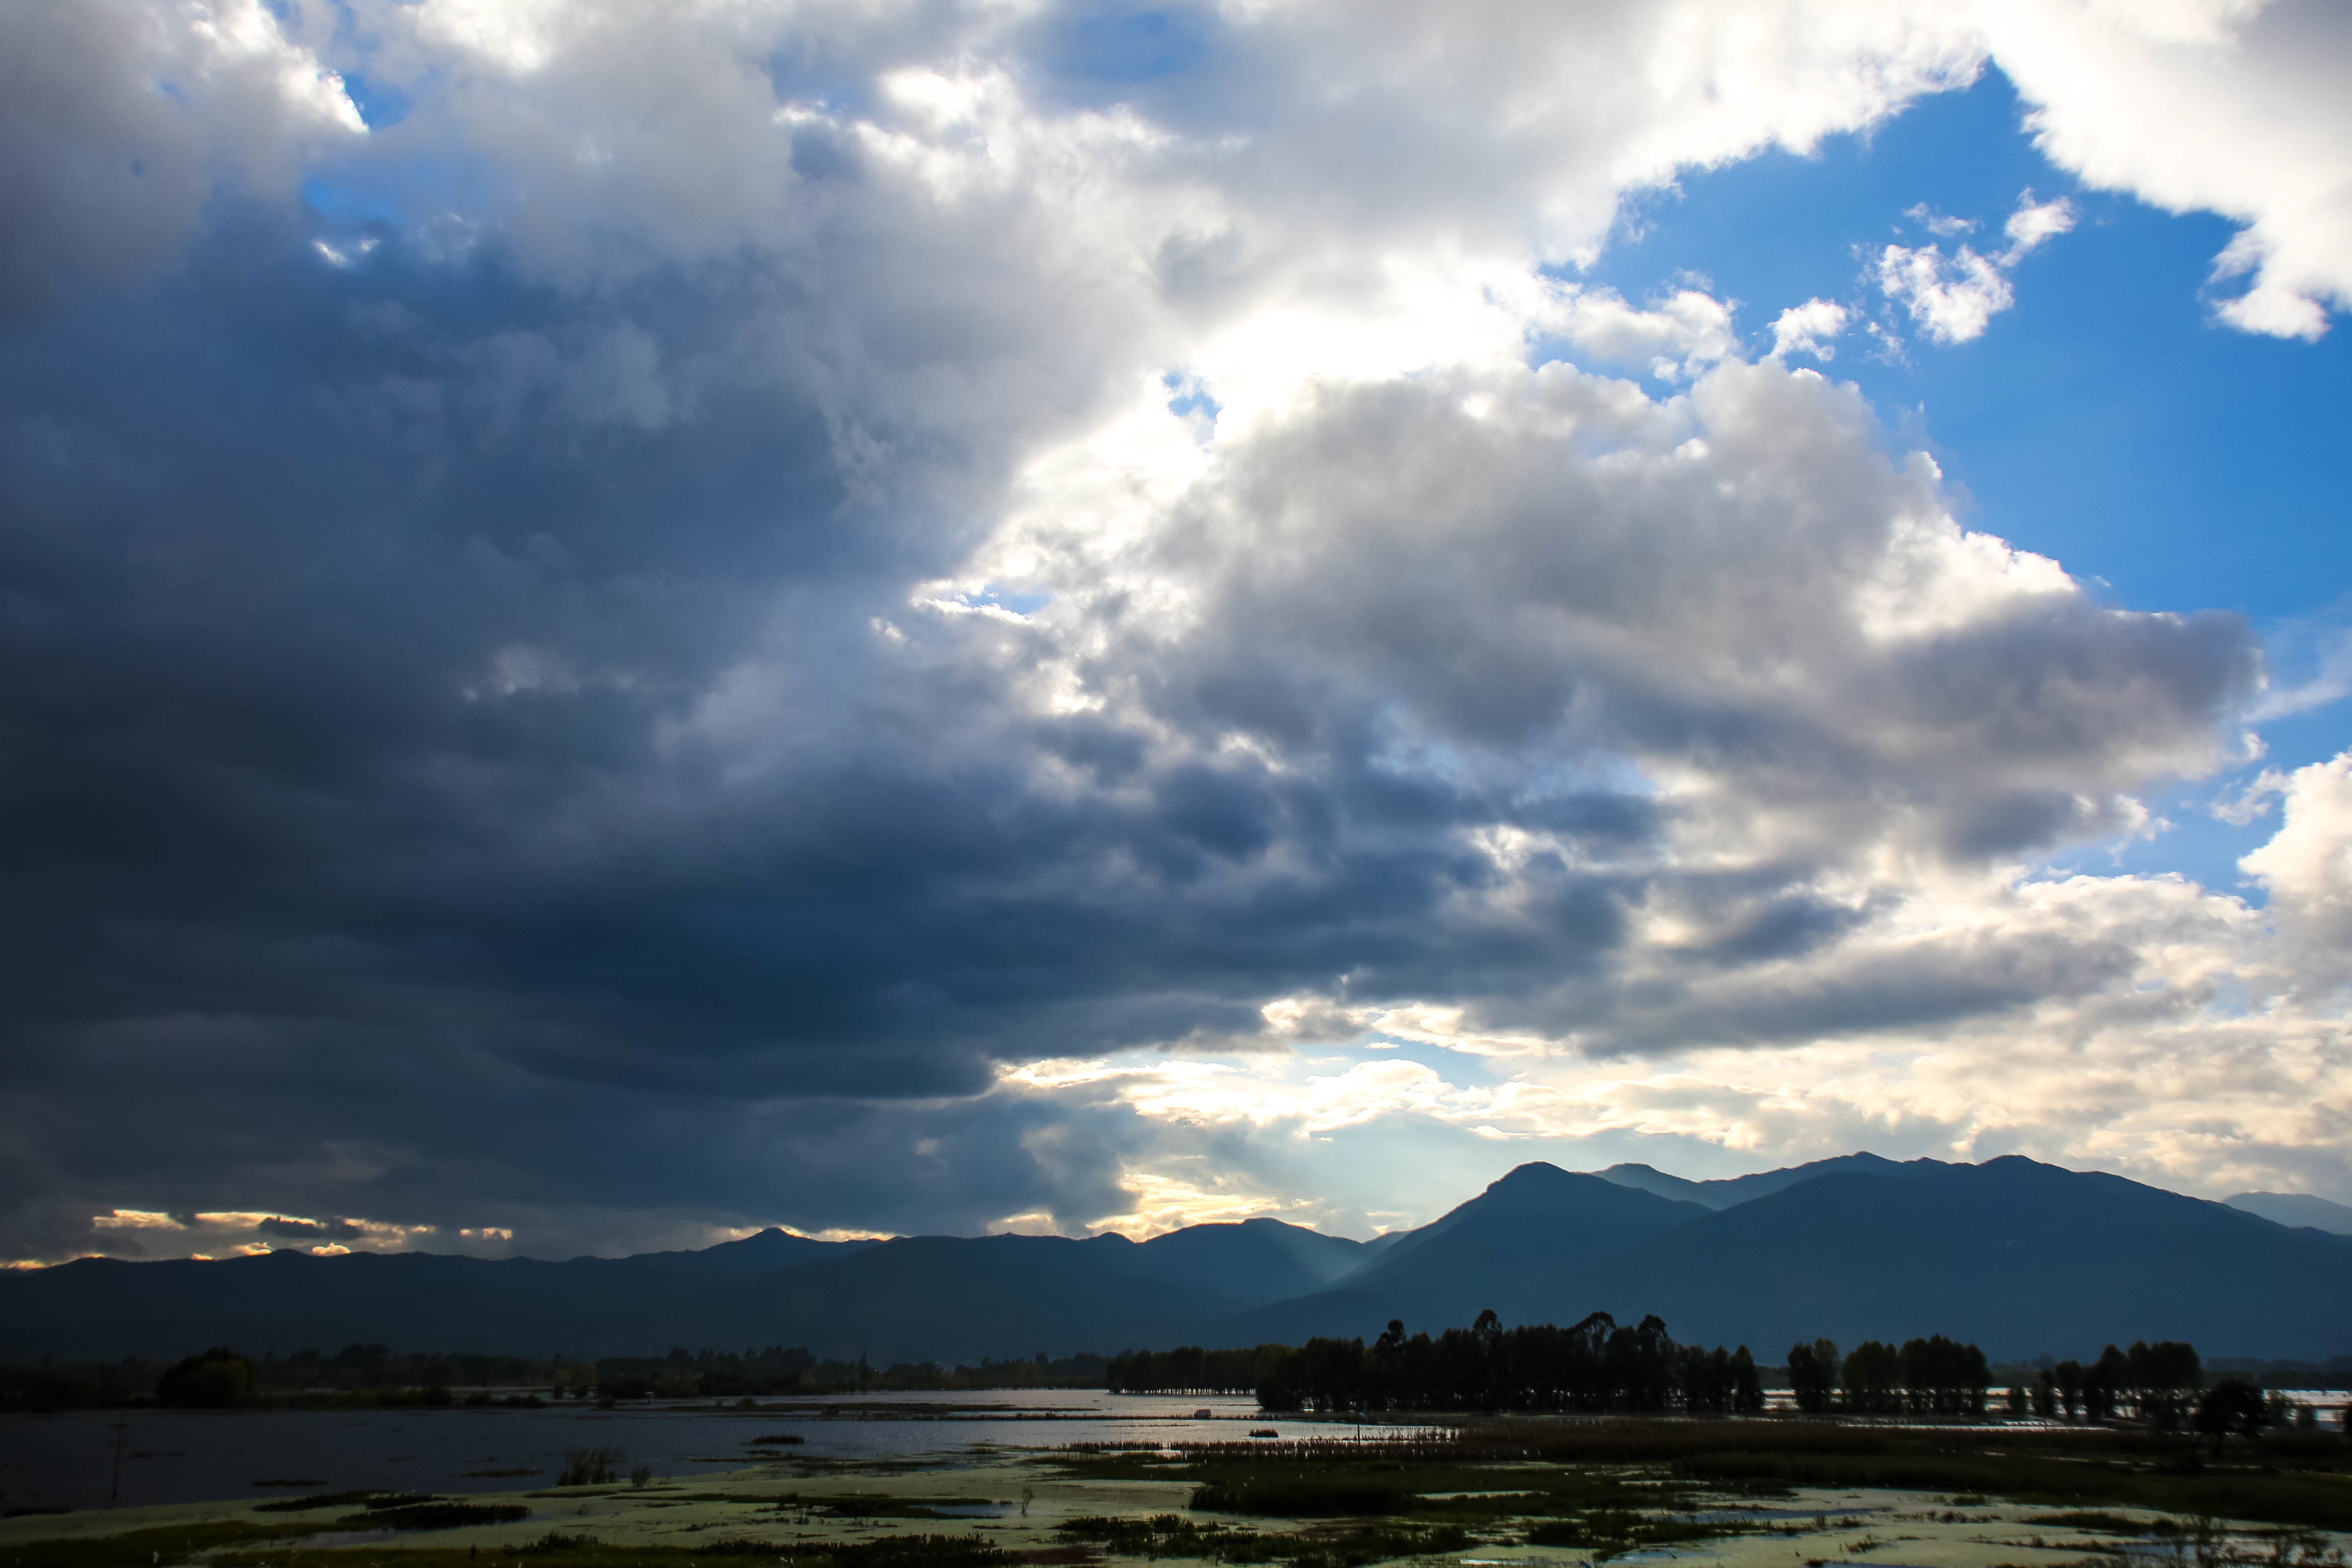
sea, horizon, cloud, sky, sun, sunset, sunlight, morning, dawn, atmosphere, dusk, evening, reflection, weather, cumulus, afterglow, meteorological phenomenon